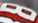
Number: 8